Mayan languages

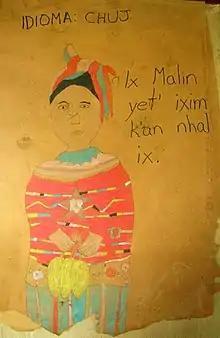
Drawing with text written in the Chuj language from Ixcán, Guatemala.

As Maya archaeology advanced during the 20th century and nationalist and ethnic-pride-based ideologies spread, the Mayan-speaking peoples began to develop a shared ethnic identity as Maya, the heirs of the Maya civilization.